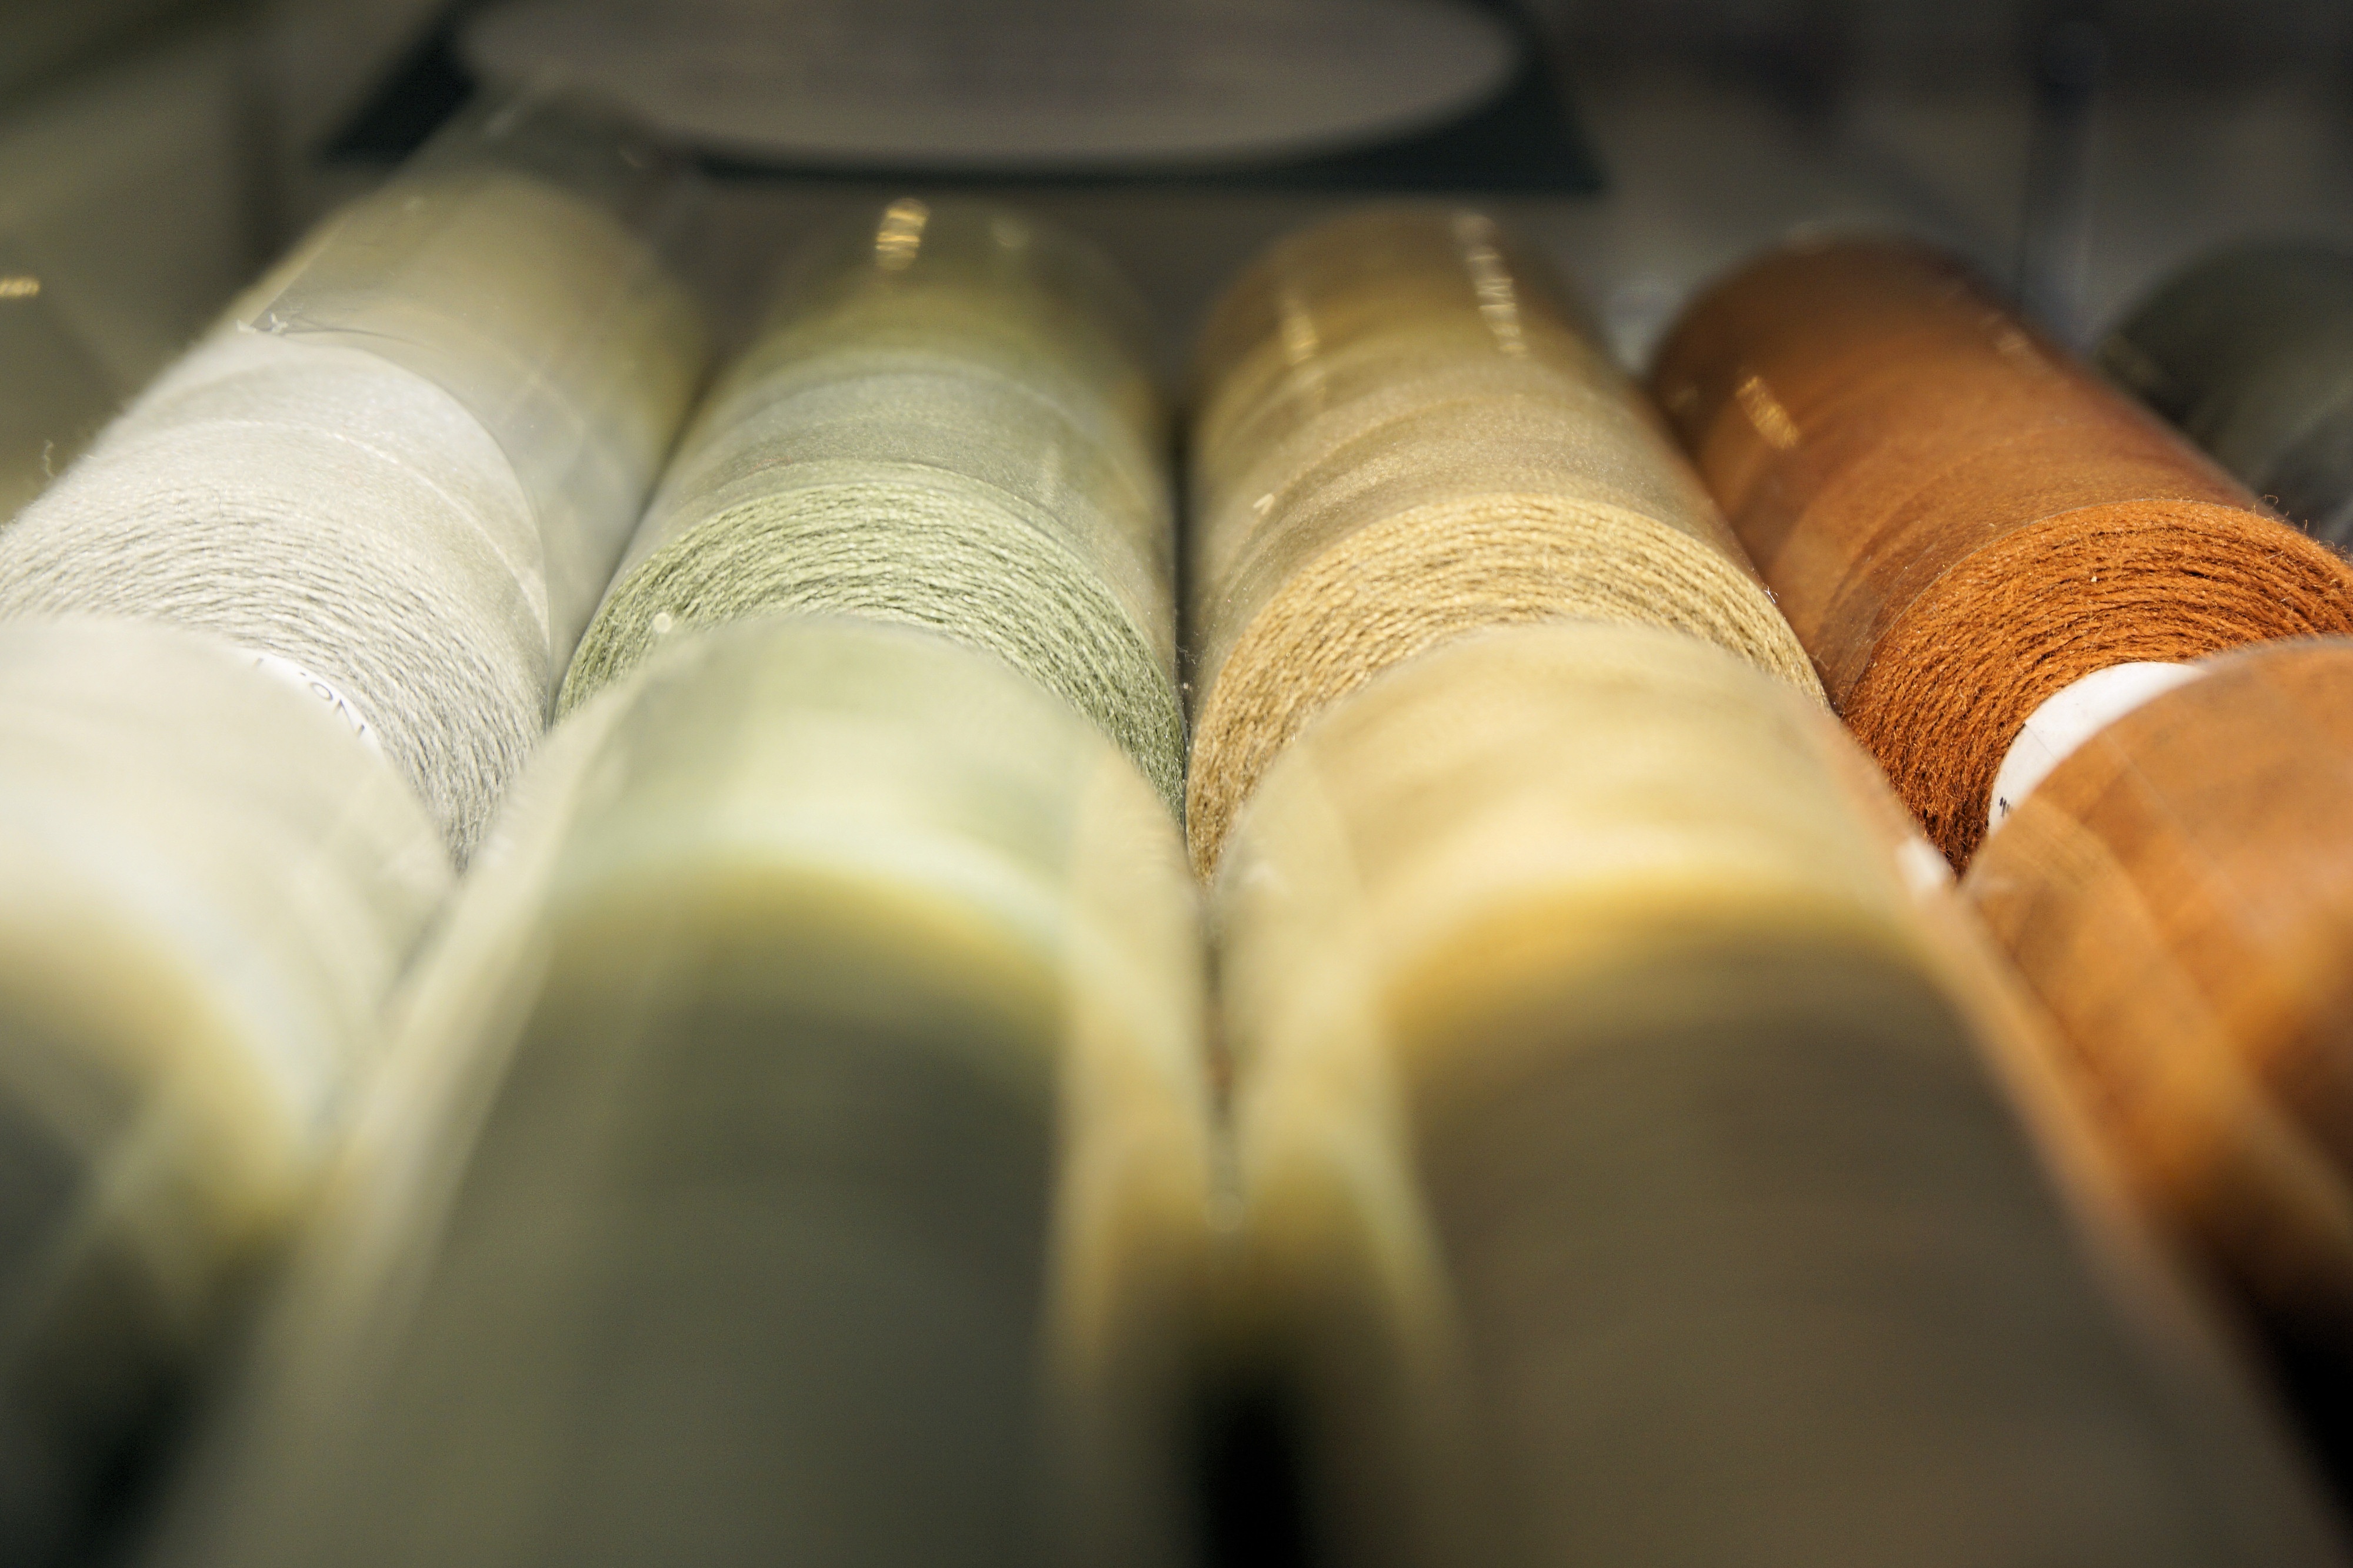
hand, red, color, craft, colorful, yellow, yarn, coil, interior design, thread, sew, close up, sewing thread, bobbin, roll, shape, schneider, macro photography, coiled, thread spool, haberdashery, sewing accessories, clothcraft, fadenrolle, sew on, window covering